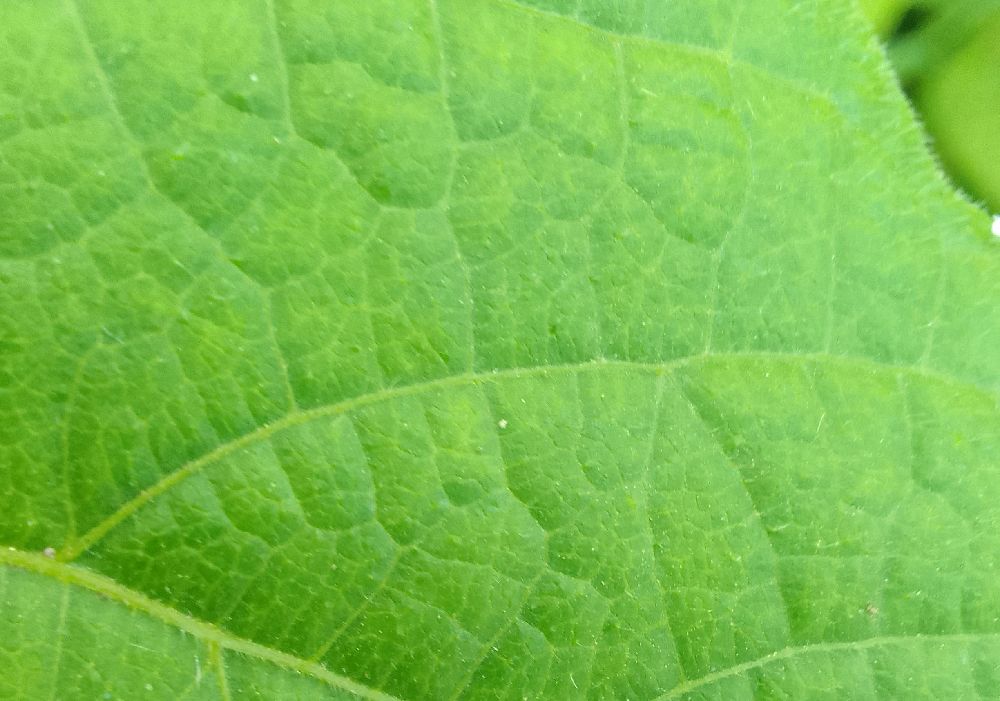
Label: healthy